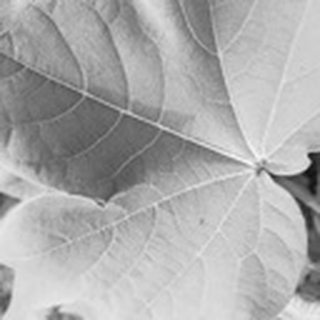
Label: healthy_cotton